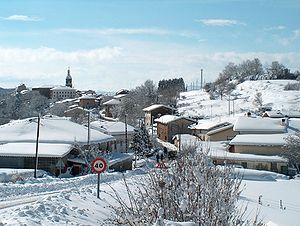
Legutio en Basque ou Villarreal de Álava en espagnol est une commune d'Alava, dans la communauté autonome du Pays basque en Espagne.